Pennsylvania-Reading Seashore Lines

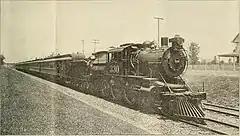
An ACR steam train in 1901

The 21 steam locomotives owned by the PRSL were from the PRR subsidiary WJ&S. They all consisted of PRR classes. Before dieselization the PRSL was more apt to lease its motive power from either of its parent railroads as it completely lacked any heavy passenger locomotives (like 4-6-2 Pacifics). As its parent railroads began to replace steam with diesel locomotives, the PRSL became a haven for steam locomotives during their final years of operation.